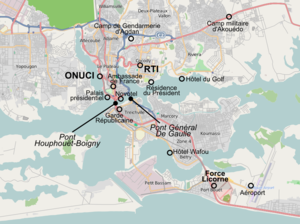
La crise ivoirienne de 2010-2011 est une crise politique en Côte d'Ivoire qui débute après le second tour de l'élection présidentielle ivoirienne de 2010, le premier scrutin depuis 10 ans, dont le résultat amène à un différend électoral, à la suite de fraudes présumées.
La bataille d'Abidjan désigne les affrontements qui ont lieu dans la capitale ivoirienne entre le 30 mars 2011 et 4 mai 2011, dans le cadre de la crise ivoirienne de 2010-2011.